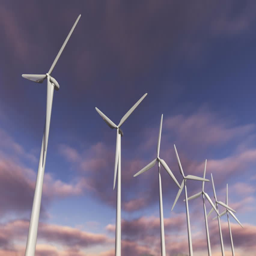
animated wind turbines in a row .